The Perfect Age of Rock 'n' Roll

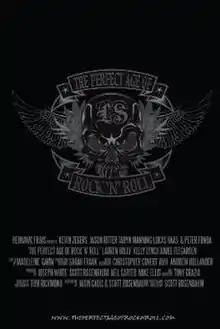

The Perfect Age of Rock 'n' Roll is a music-themed drama film starring Kevin Zegers and Jason Ritter and directed by Scott Rosenbaum. The screenplay was written by Scott Rosenbaum and Jasin Cadic. The film was released on-demand & in limited theatrical release on August 5, 2011.